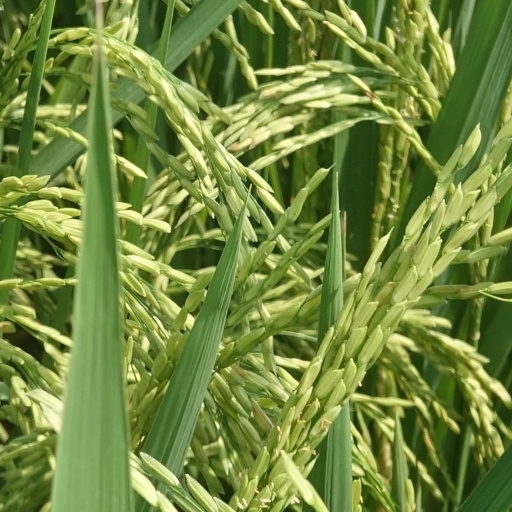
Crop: rice